Anis Al-Hujjaj

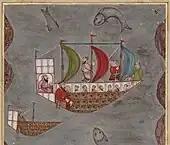
Pilgrims travelling in a ship across the Sea of Oman

Ibn Vali set out from Delhi in September 1676, reaching the port of Mocha, Yemen in January 1677 and continuing with a caravan of other pilgrims. The sea journey from India to the Arabian Peninsula would have taken about 25 days. The book has advice about travelling on ships across the Indian Ocean, starting with advice on choosing a ship. It recommends that each ship should have a "tabib" (physician) and a blood-letter. Pilgrims are advised to carry their own water in earthen pots, as the water available on ship tasted unpleasant. If they did not have their own water, they could make the ship's water palatable by adding pomegranate syrup or the juice of soured fruit. The book recommends that travellers should stay close to the main mast and away from the outer side of the deck, in order to avoid sea-sickness. It describes in detail the places visited by ibn Vali and the rituals of the Hajj. These included visits to holy places where the pilgrims shaved their hair, made sacrifices, and performed the stoning of the Devil.